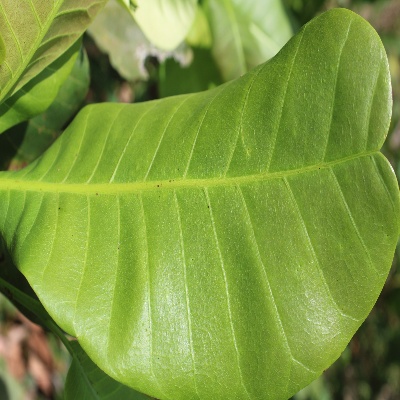
Crop: Cashew
Condition: anthracnose